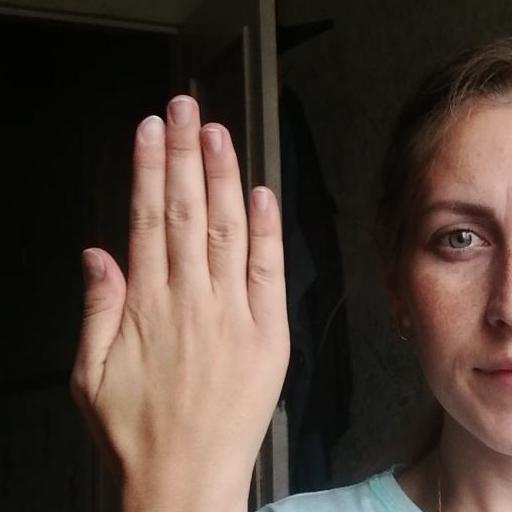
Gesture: stop_inverted